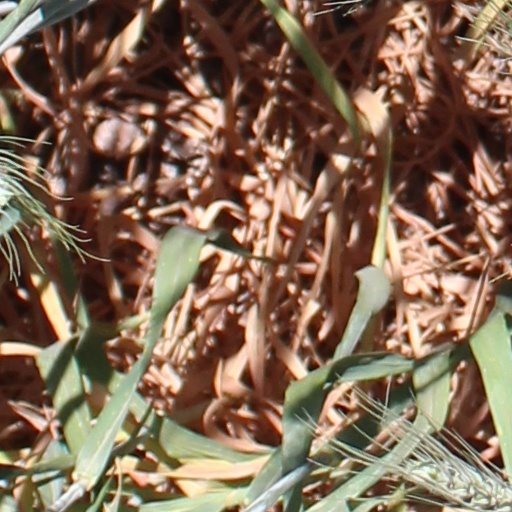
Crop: wheat